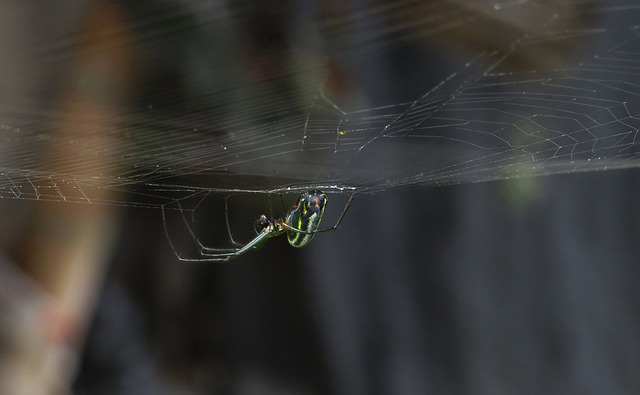
Label: ragno